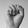
ASL letter: S